HMAS Ballarat (FFH 155)

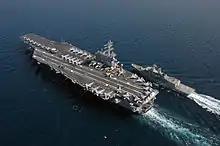
"Ballarat" refuelling from on 21 April 2006

In March 2006, "Ballarat" was deployed to the Persian Gulf to relieve HMAS "Parramatta" as part of Operation Catalyst, the Australian Defence Force's contribution to the rehabilitation and reconstruction of Iraq.